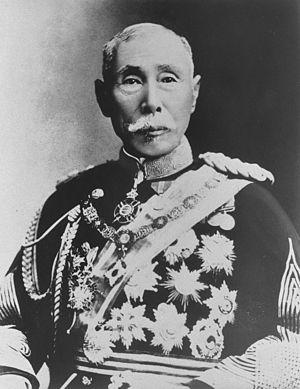
Yamagata Aritomo était un militaire et homme d'État japonais. Il est issu d'une famille de samouraï de Hagi, capitale du domaine féodal de Chōshū dirigé par le clan Mōri. Il est une figure du hambatsu et l'un des neuf genrō qui dominent la vie politique, administrative et militaire du Japon durant l'ère Meiji.
Le gouvernement de Meiji est le premier gouvernement de l'Empire du Japon. Il était principalement formé de politiciens issus des domaines de Satsuma et de Chōshū avec l'empereur du Japon à leur tête.
Ceci est une liste chronologique des personnes qui ont occupé le poste de Premier ministre du Japon. Les mandats multiples, qu'ils soient consécutifs ou non, sont comptés dans la première colonne et la deuxième colonne établit une comptabilité par individus. Par exemple, Jun'ichirō Koizumi est la 56ᵉ personne à occuper le poste de Premier ministre, mais son premier mandat est le 87ᵉ depuis Itō Hirobumi.